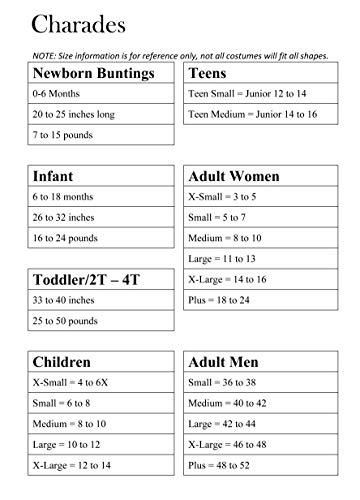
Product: Charades Psychedelic Swirl Children's Disco Top , As Shown, Medium
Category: Clothing, Shoes & Jewelry | Costumes & Accessories | Kids & Baby | Boys | Costumes
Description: Children's metallic psychedelic swirl disco top, pants available separately.
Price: $30.12
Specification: ProductDimensions:15.2x12.3x1.9inches|ItemWeight:7.8ounces|ShippingWeight:8.5ounces(Viewshippingratesandpolicies)|ASIN:B07D3QWPJQ|Itemmodelnumber:CH02278C_M|Manufacturerrecommendedage:12monthsandup